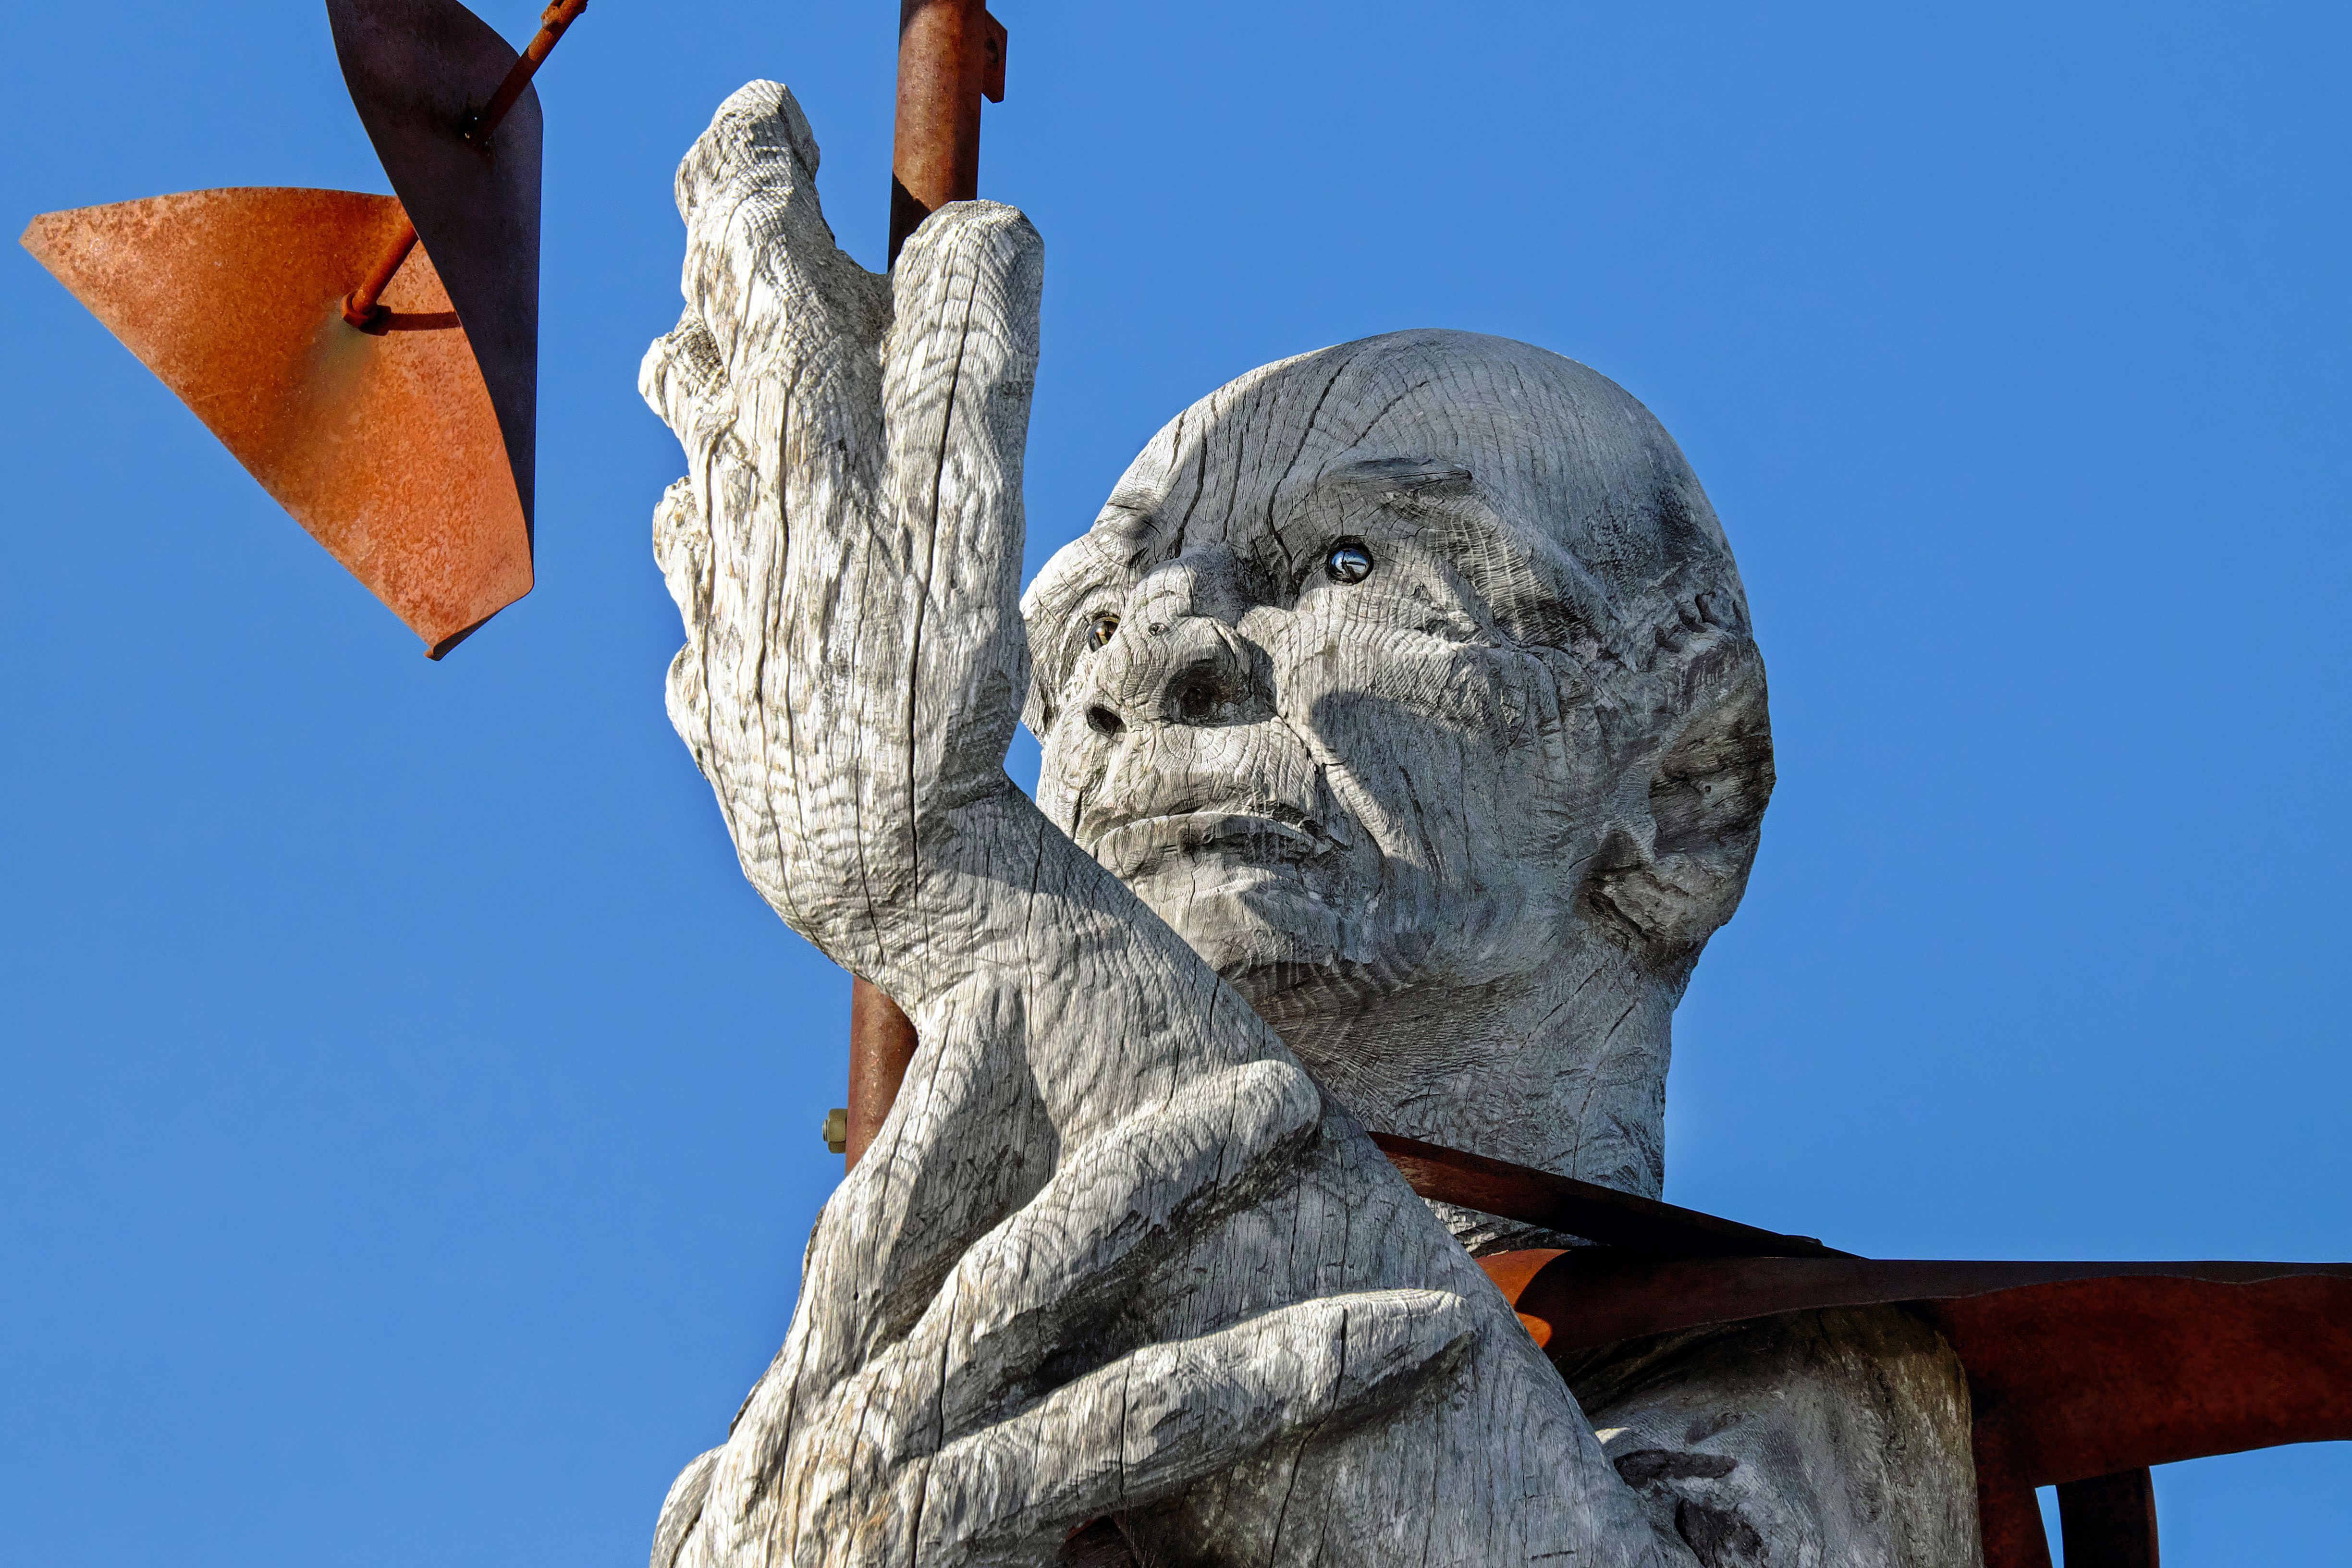
rock, mountain, light, wood, mystical, monument, statue, shadow, close, artwork, tribe, face, sculpture, art, mysterious, temple, carving, black forest, schauinsland, ancient history, silver fir, wind drill